Ukha
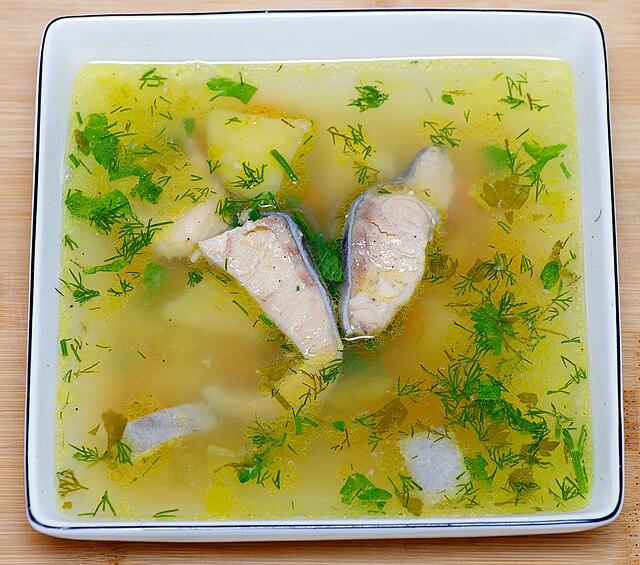
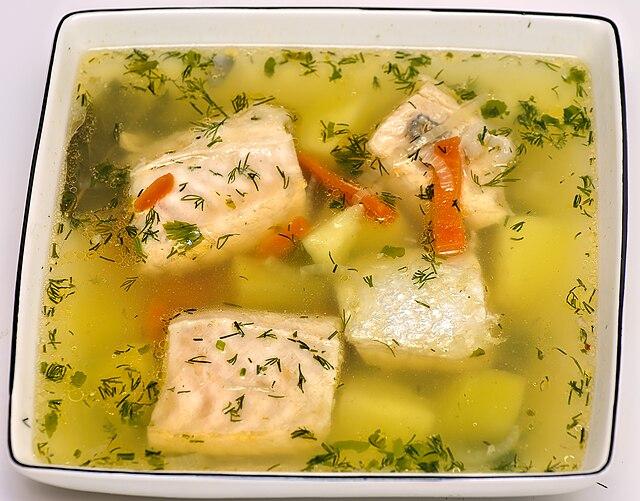
Also known as:
ar - Arabic: أوخا
az - Azerbaijani: Uxa
bg - Bulgarian: Уха
br - Breton: Ouc'ha
cs - Czech: Ucha
de - German: Ucha
el - Greek: Ουχά
eo - Esperanto: Uĥao
es - Spanish: Uja
et - Estonian: Uhhaa
fi - Finnish: Uha
fr - French: Oukha
he - Hebrew: אוחה
hy - Armenian: Ուխա
it - Italian: Ucha
ja - Japanese: ウハー
jv - Javanese: Ukha
kk - Kazakh: Балық сорпасы
ko - Korean: 우하
mk - Macedonian: Уха
pl - Polish: Ucha
pt - Portuguese: Ukha
ru - Russian: Уха
sk - Slovak: Ucha
uk - Ukrainian: Юха рибна
vi - Vietnamese: Ukha
yue - Cantonese: 俄式魚湯
zh - Chinese: 烏哈湯
Category: soup (fish soup)
Cuisine: Russian
Associated cuisines: Russian
Area: Russia
Countries: Russia
Region: Eastern Europe, , , ,
A clear soup, made from various types of fish such as bream, wels catfish, northern pike, or even ruffe